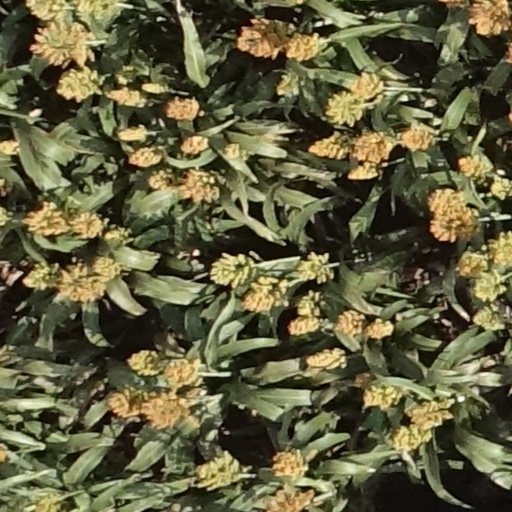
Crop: sorghum